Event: Nepal Earthquake
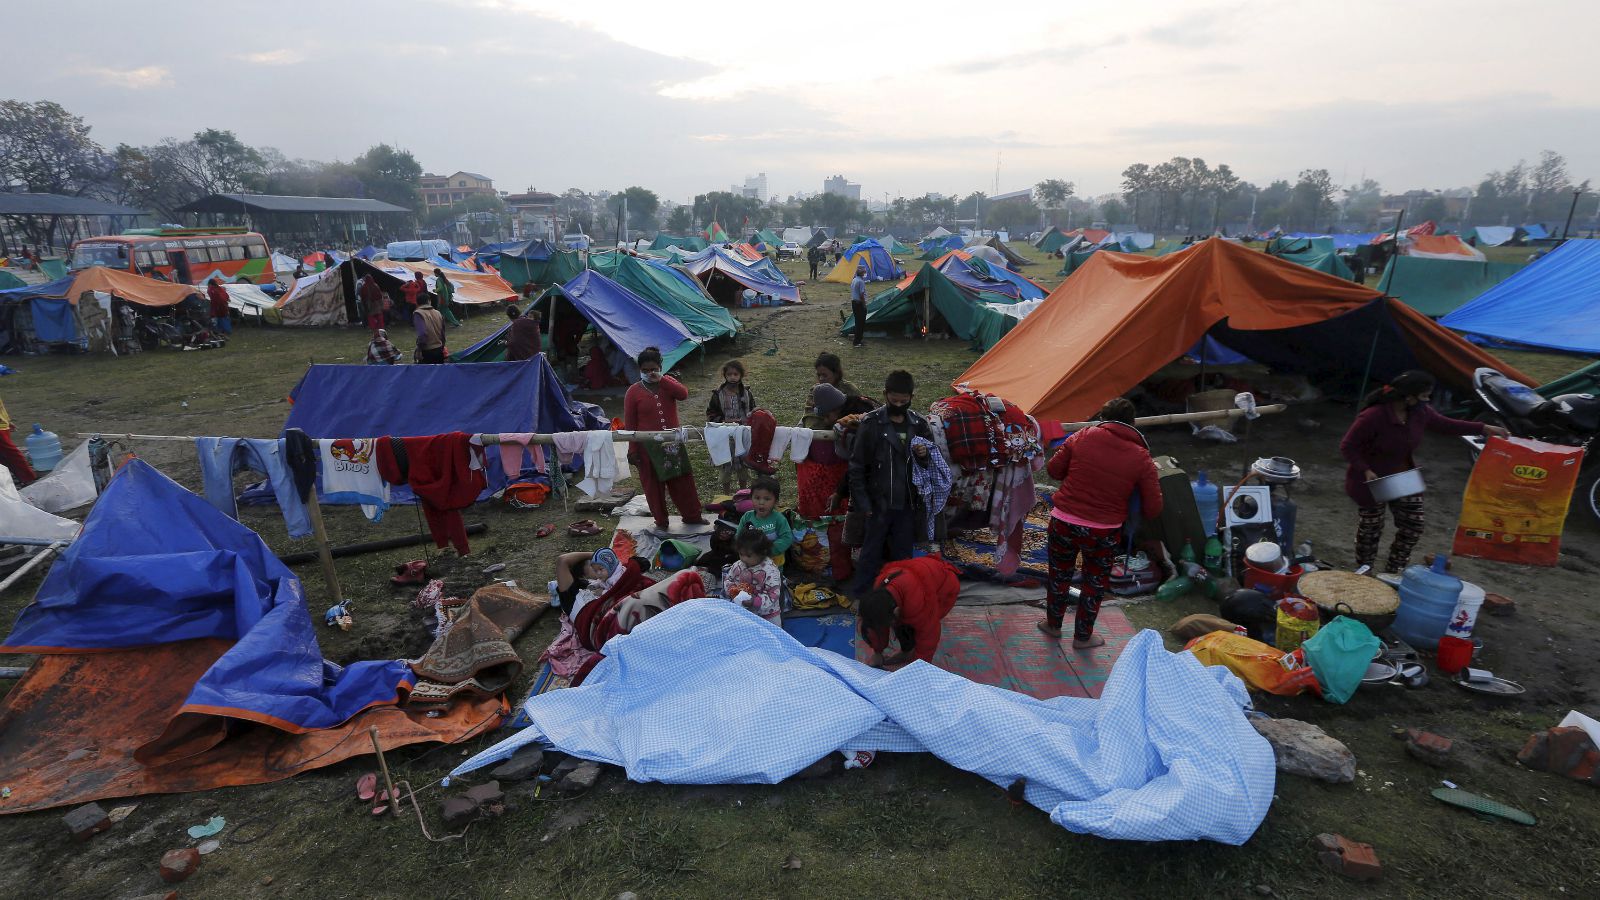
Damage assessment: no_damage